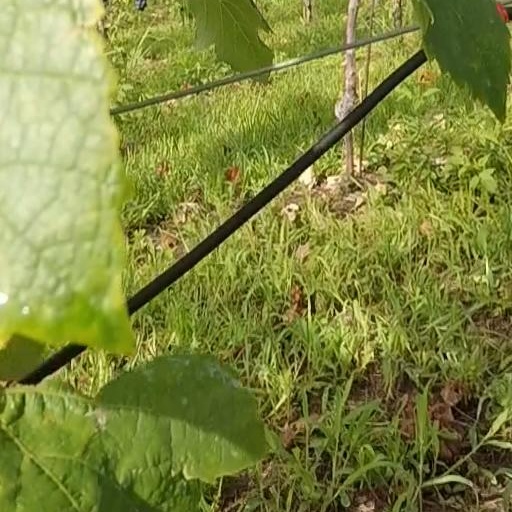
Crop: grape